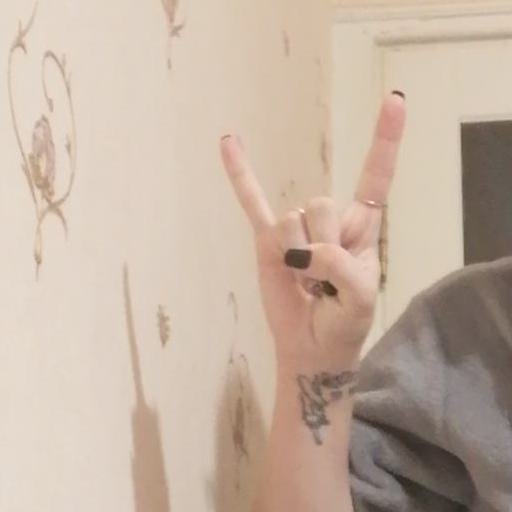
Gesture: rock